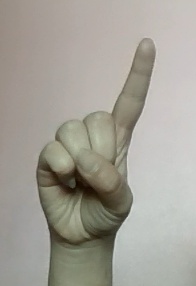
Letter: bb